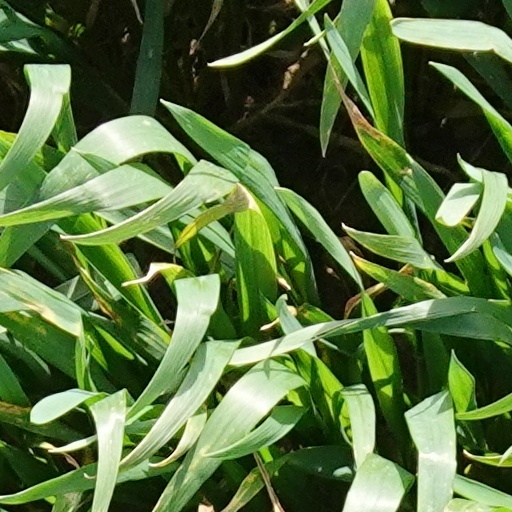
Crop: wheat